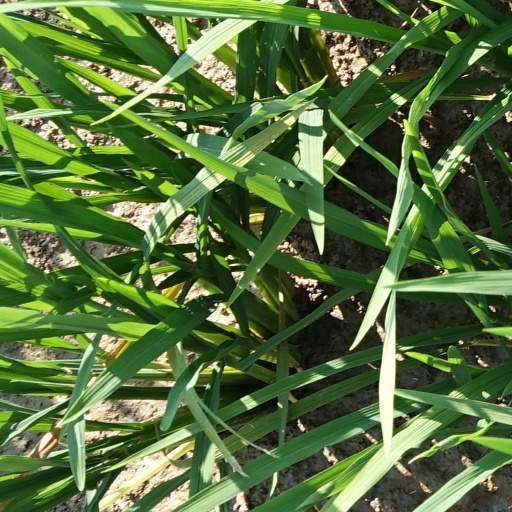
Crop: rice